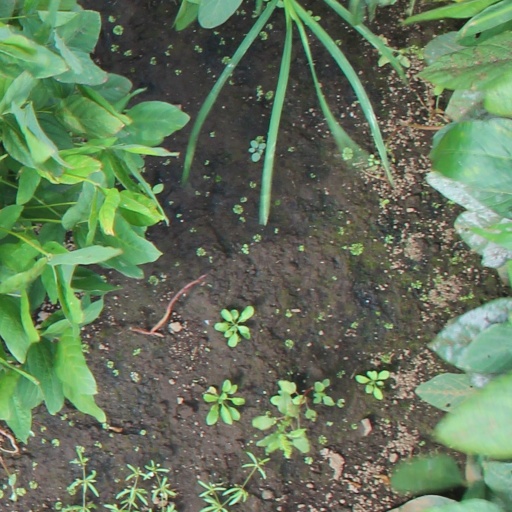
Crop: soybean